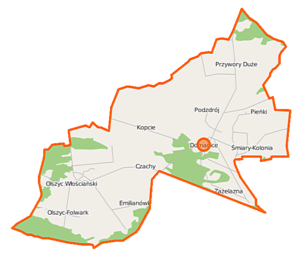
Domanice est une gmina rurale de la powiat de Siedlce, dans la Voïvodie de Mazovie, dans le centre-est de la Pologne.